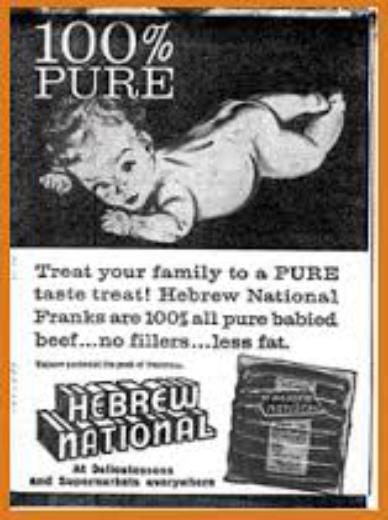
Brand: Hebrew National
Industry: Food